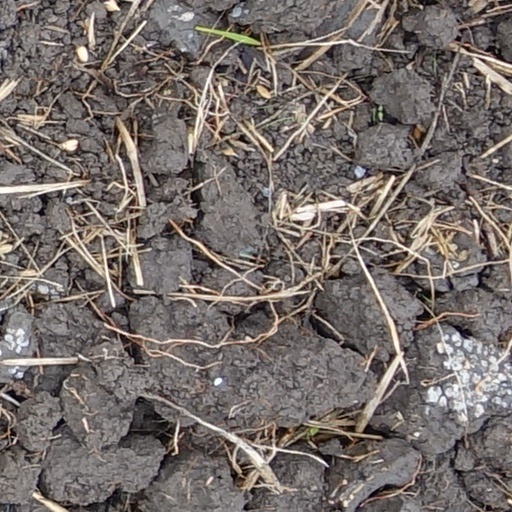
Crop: wheat